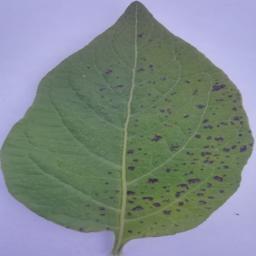
Etiqueta: Tizon_Temprano